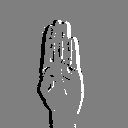
ASL letter: b